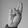
ASL letter: R